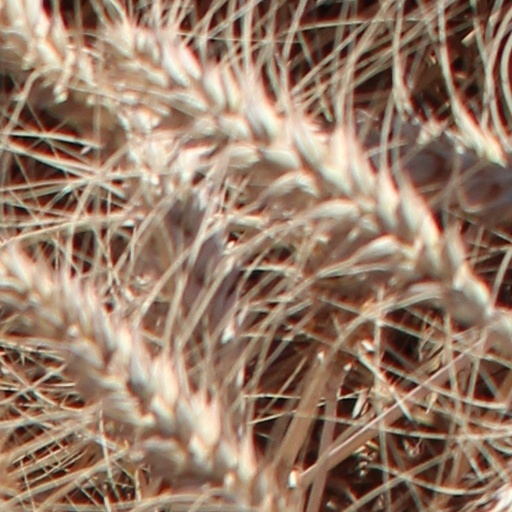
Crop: wheat